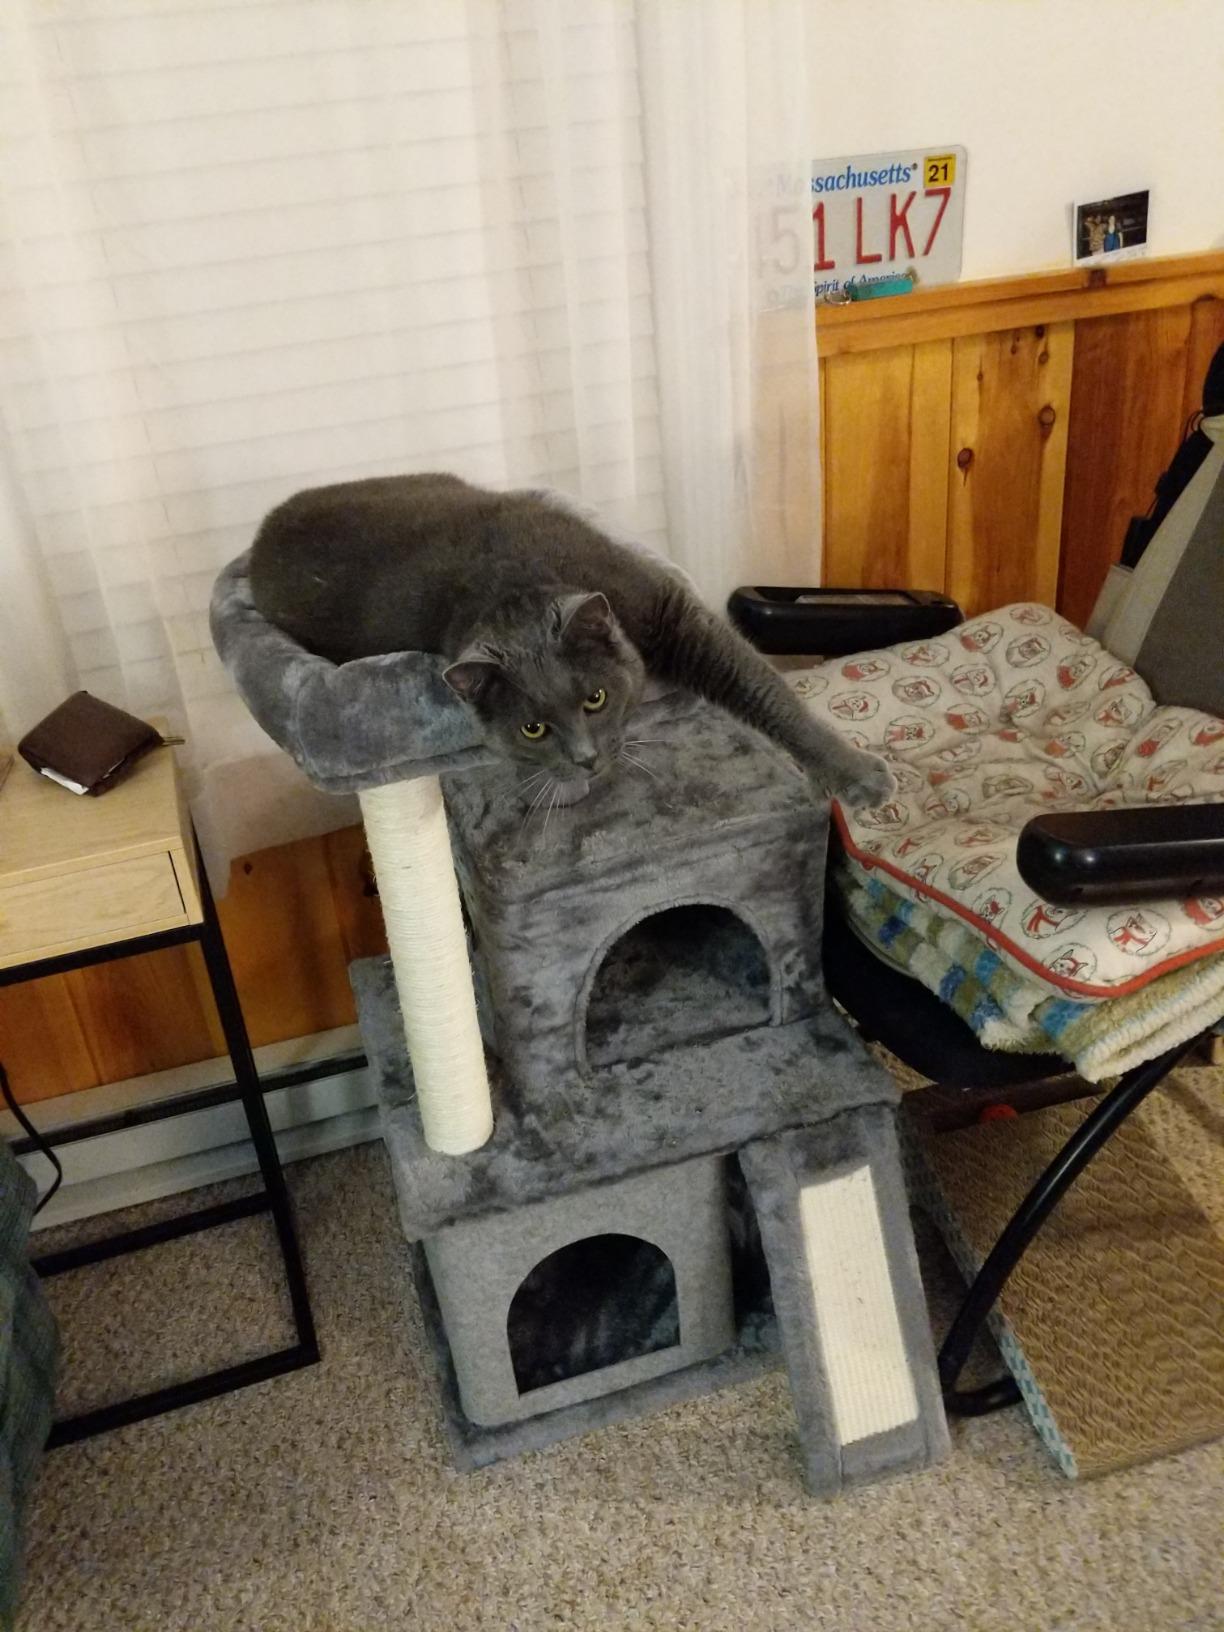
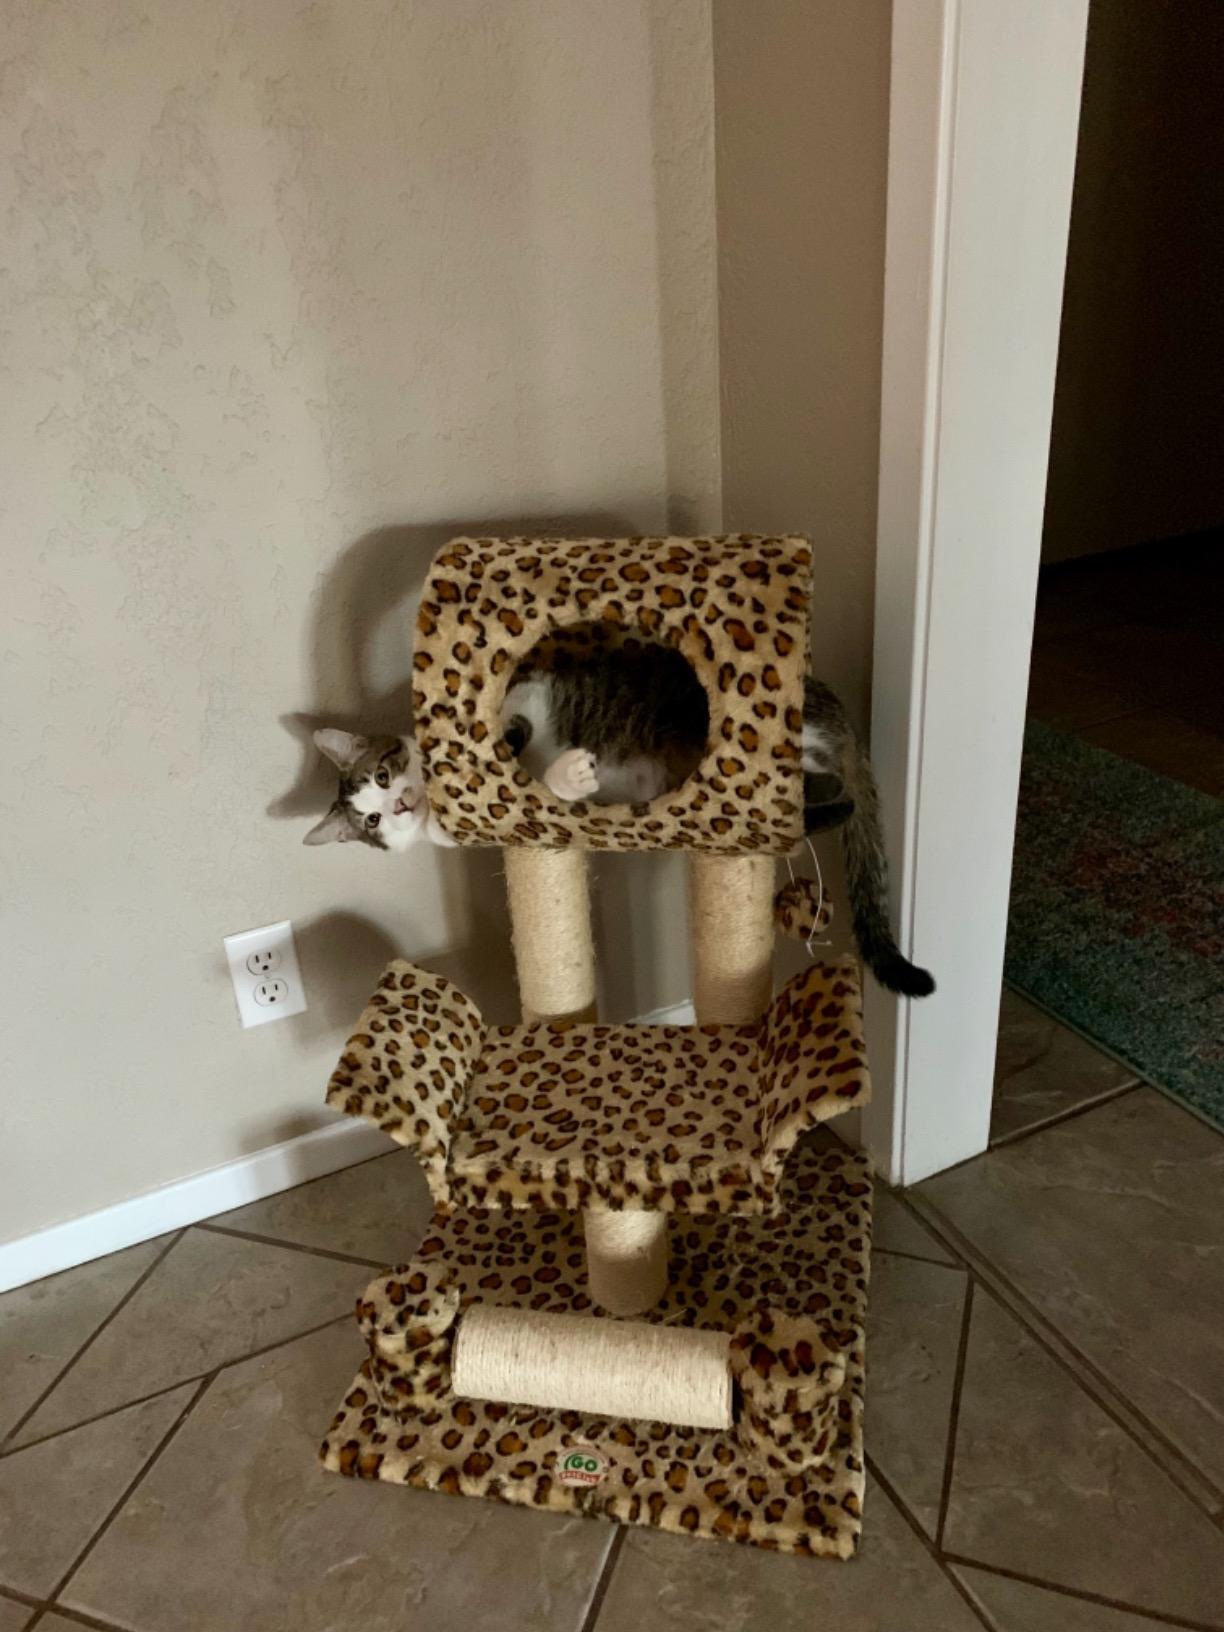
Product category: items_cat tree
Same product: no